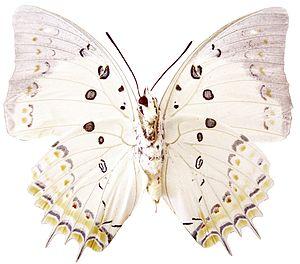
Polyura est un sous-genre de lépidoptères de la famille des Nymphalidae, de la sous-famille des Charaxinae, de la tribu des Charaxini et du genre Charaxes, communément appelés Nawabs.